Arun Manilal Gandhi

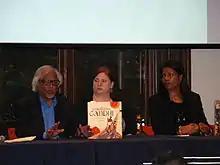
From left to right: Gandhi, his "Grandfather Gandhi" co-author Bethany Hegedus, and Ilyasah Shabazz, daughter of Malcolm X, speaking on the "Peace: The Next Generation" panel at the 2014 Brooklyn Book Festival on the topic of growing up a child of a political figure

Gandhi's 2011 tour of Honolulu was sponsored by Barbara Altemus of the We Are One Foundation and by the Gandhian International Institute for Peace. Gandhi is featured in "THE CALLING: Heal Ourselves Heal our Planet" a Documentary Film in Production created by Barbara Altemus, directed by Oscar-nominated William Gazecki.